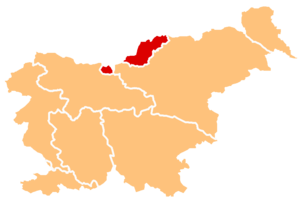
La Carinthie est une région traditionnelle du nord de la Slovénie. Son nom remonte au duché de Carinthie, une ancienne principauté appartenant à la monarchie de Habsbourg. Le terme « slovène » est employé en vue de distinguer le Land autrichien proche de Carinthie.